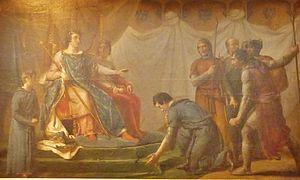
Pierre Iᵉʳ de Bretagne, dit aussi Pierre de Dreux puis Pierre « Mauclerc » puis Pierre de Braine, né vers 1187 à Dourdan, mort le 26 ou 27 mai 1250 en mer, est un noble du XIIIᵉ siècle, d'ascendance capétienne de la maison de Dreux. Il fut duc de Bretagne de 1213 à 1237, comte de Richmond et seigneur de Machecoul.